William Albertson

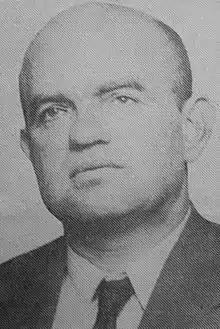
Joseph Zack Kornfeder named Albertson as Party member in 1939

On January 15, 1931, Albertson was to serve as secretary of a "Provisional Anti-War Youth Committee" of New York State to hold a rally for a Liebknecht Memorial and Anti-War Demonstration at the Star Casino at Park Avenue and 107th Street in Manhattan; CPUSA executive William Weinstone and YCL leader Gil Green were to attend.